Imre Szekeres

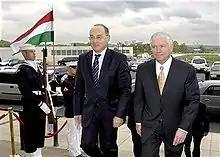
Szekeres with Robert Gates.

In 1985, he joined to the City Council of Veszprém, where he later became the deputy chairman. He was one of the first promoters and organizers of the reformist circle movement in Veszprém county. He was a founding member of the MSZP in October 1989, and in his county he became the first president of the party. In May 1990 he was elected as the national secretary of the party, and he was elected executive vice-president in November. He was the party's vice-president between 1994 and 1998. He was the campaign chief of his party during the 1994 and 1998 general elections. He was a member of the party's national presidency between 1998 and 2003. Then he was re-elected in 2003 as the vice-president of MSZP. He is the deputy president of the party, since 2004 (re-elected: 2007), also associate president of the Economic Section and head of the Economic Policy Cabinet since 2002. Since 2010 he has not undertaken to membership in the party's national presidency. Now he is the head of the Economic Policy Cabinet and president of the Board of the József Attila Foundation.